Alonzo J. and Flora Barkley House

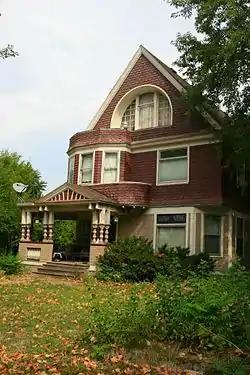

The Alonzo J. and Flora Barkley House is a historic building located in Boone, Iowa, United States. Alonzo Barkley was a local banker who was involved in real estate and local politics. His first wife, Henrietta Trickey, died in 1889. He married Flora Spencer two years later. He had this house built in 1893. It is a two-story frame Queen Anne with Shingle style influences. The Shingle style, along with the Eastlake and Stick styles, were rare in central Iowa. Typical of the Queen Anne style, the house features an asymmetrical plan with steeply pitched irregular roof forms. The upper two-thirds of the house is covered in shingles. It was listed on the National Register of Historic Places in 1995.